Jokerit

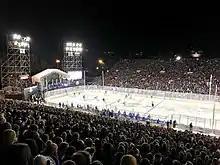
Jokerit – SKA in Helsinki Ice Challenge with KHL record attendance (17,645)

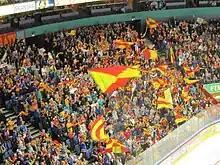
Jokerit supporters' stand "Eteläpääty" in the SM-Liiga semi-final match Jokerit-JYP on 9 April 2012.

The move to the Kontinental Hockey League (KHL) marked a significant increase in Jokerit's player budget.